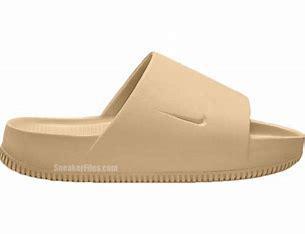
Brand: Nike
Model: Calm